Sports in New Orleans

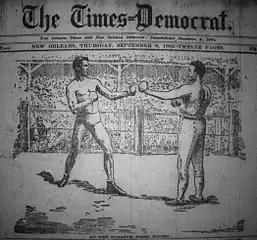
Corbett-Sullivan Prizefight

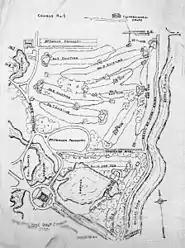
City Park Golf Course Map - 1938

Former college boxing teams in New Orleans include the Loyola Wolf Pack.